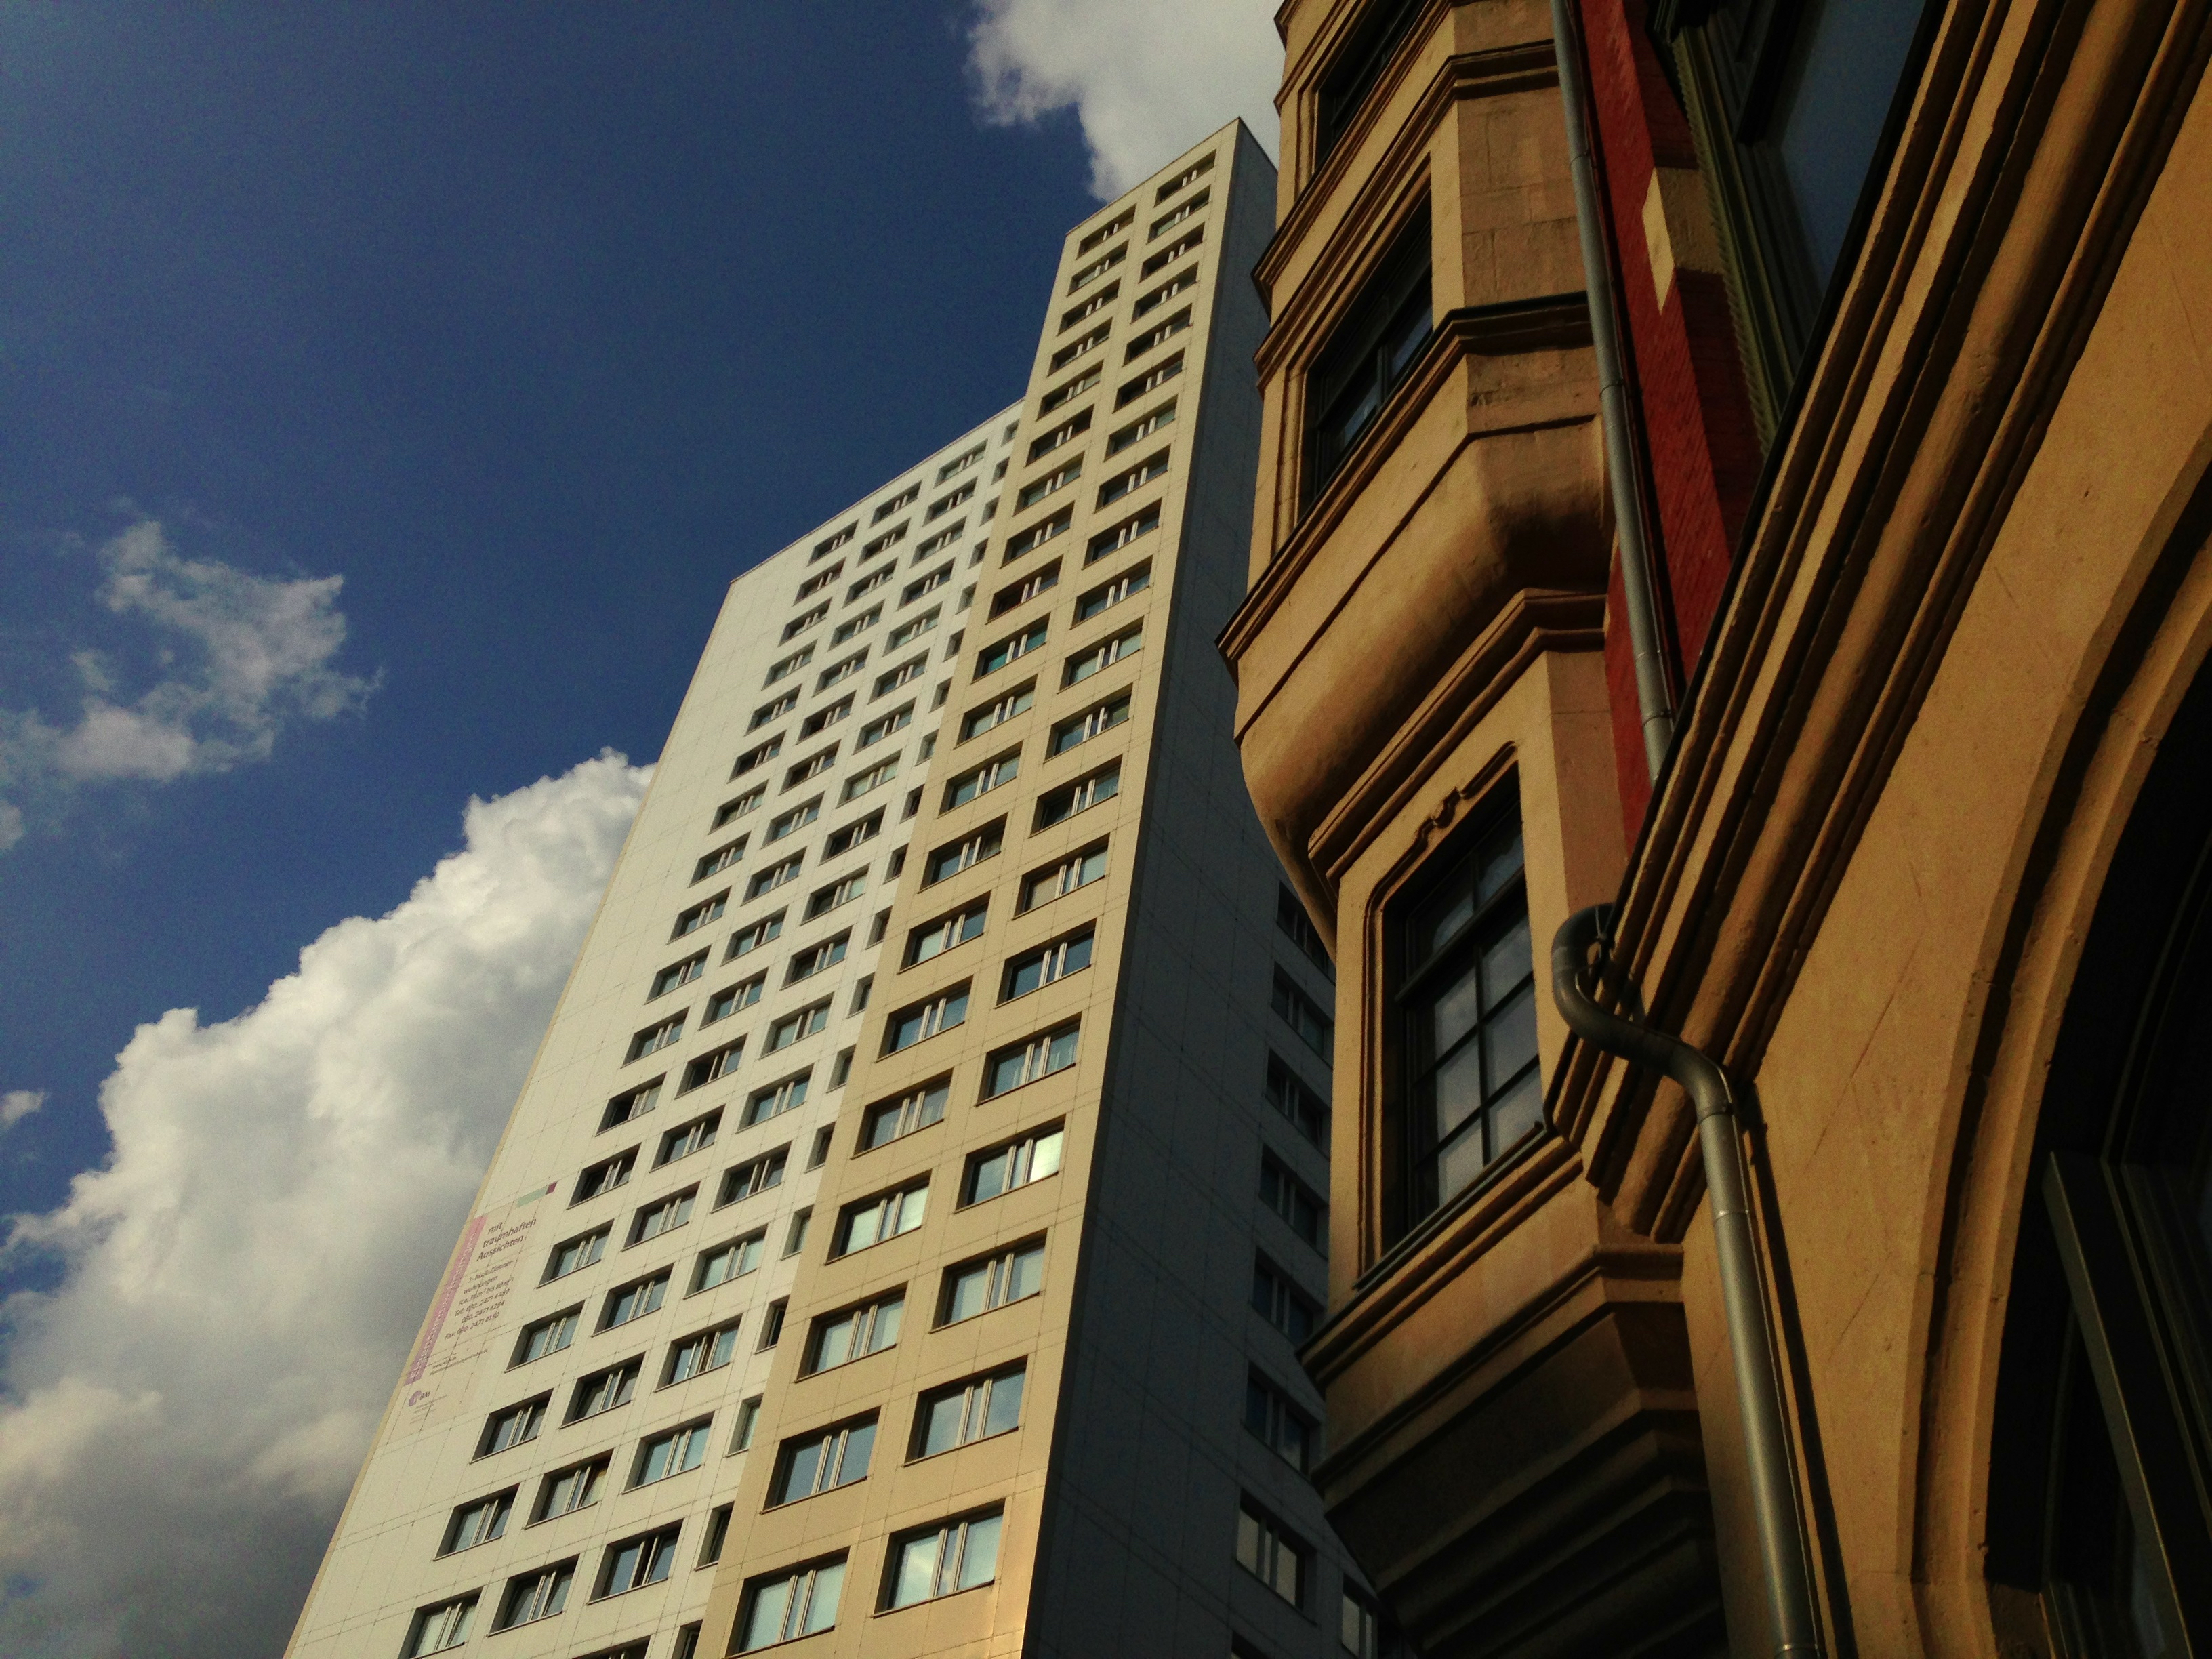
architecture, city, skyscraper, cityscape, downtown, landmark, facade, tower block, shape, metropolis, condominium, urban area